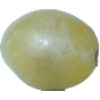
Label: Grape White 1